Jaque Fourie

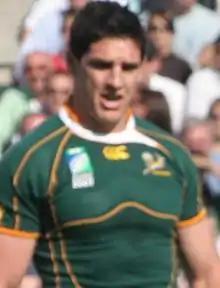
Fourie in 2007

Jaque Fourie (born 4 March 1983) is a South African former professional rugby union player. He was a versatile backline player whose usual position was in the centres. He was a member of the 2007 Rugby World Cup winning team, playing at outside centre for 6 out of 7 matches, including all 80 minutes of the World Cup Final, which South Africa won 15–6.